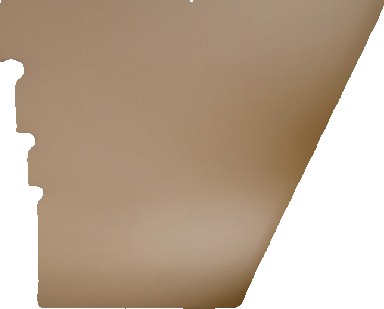
Surface category: ceiling